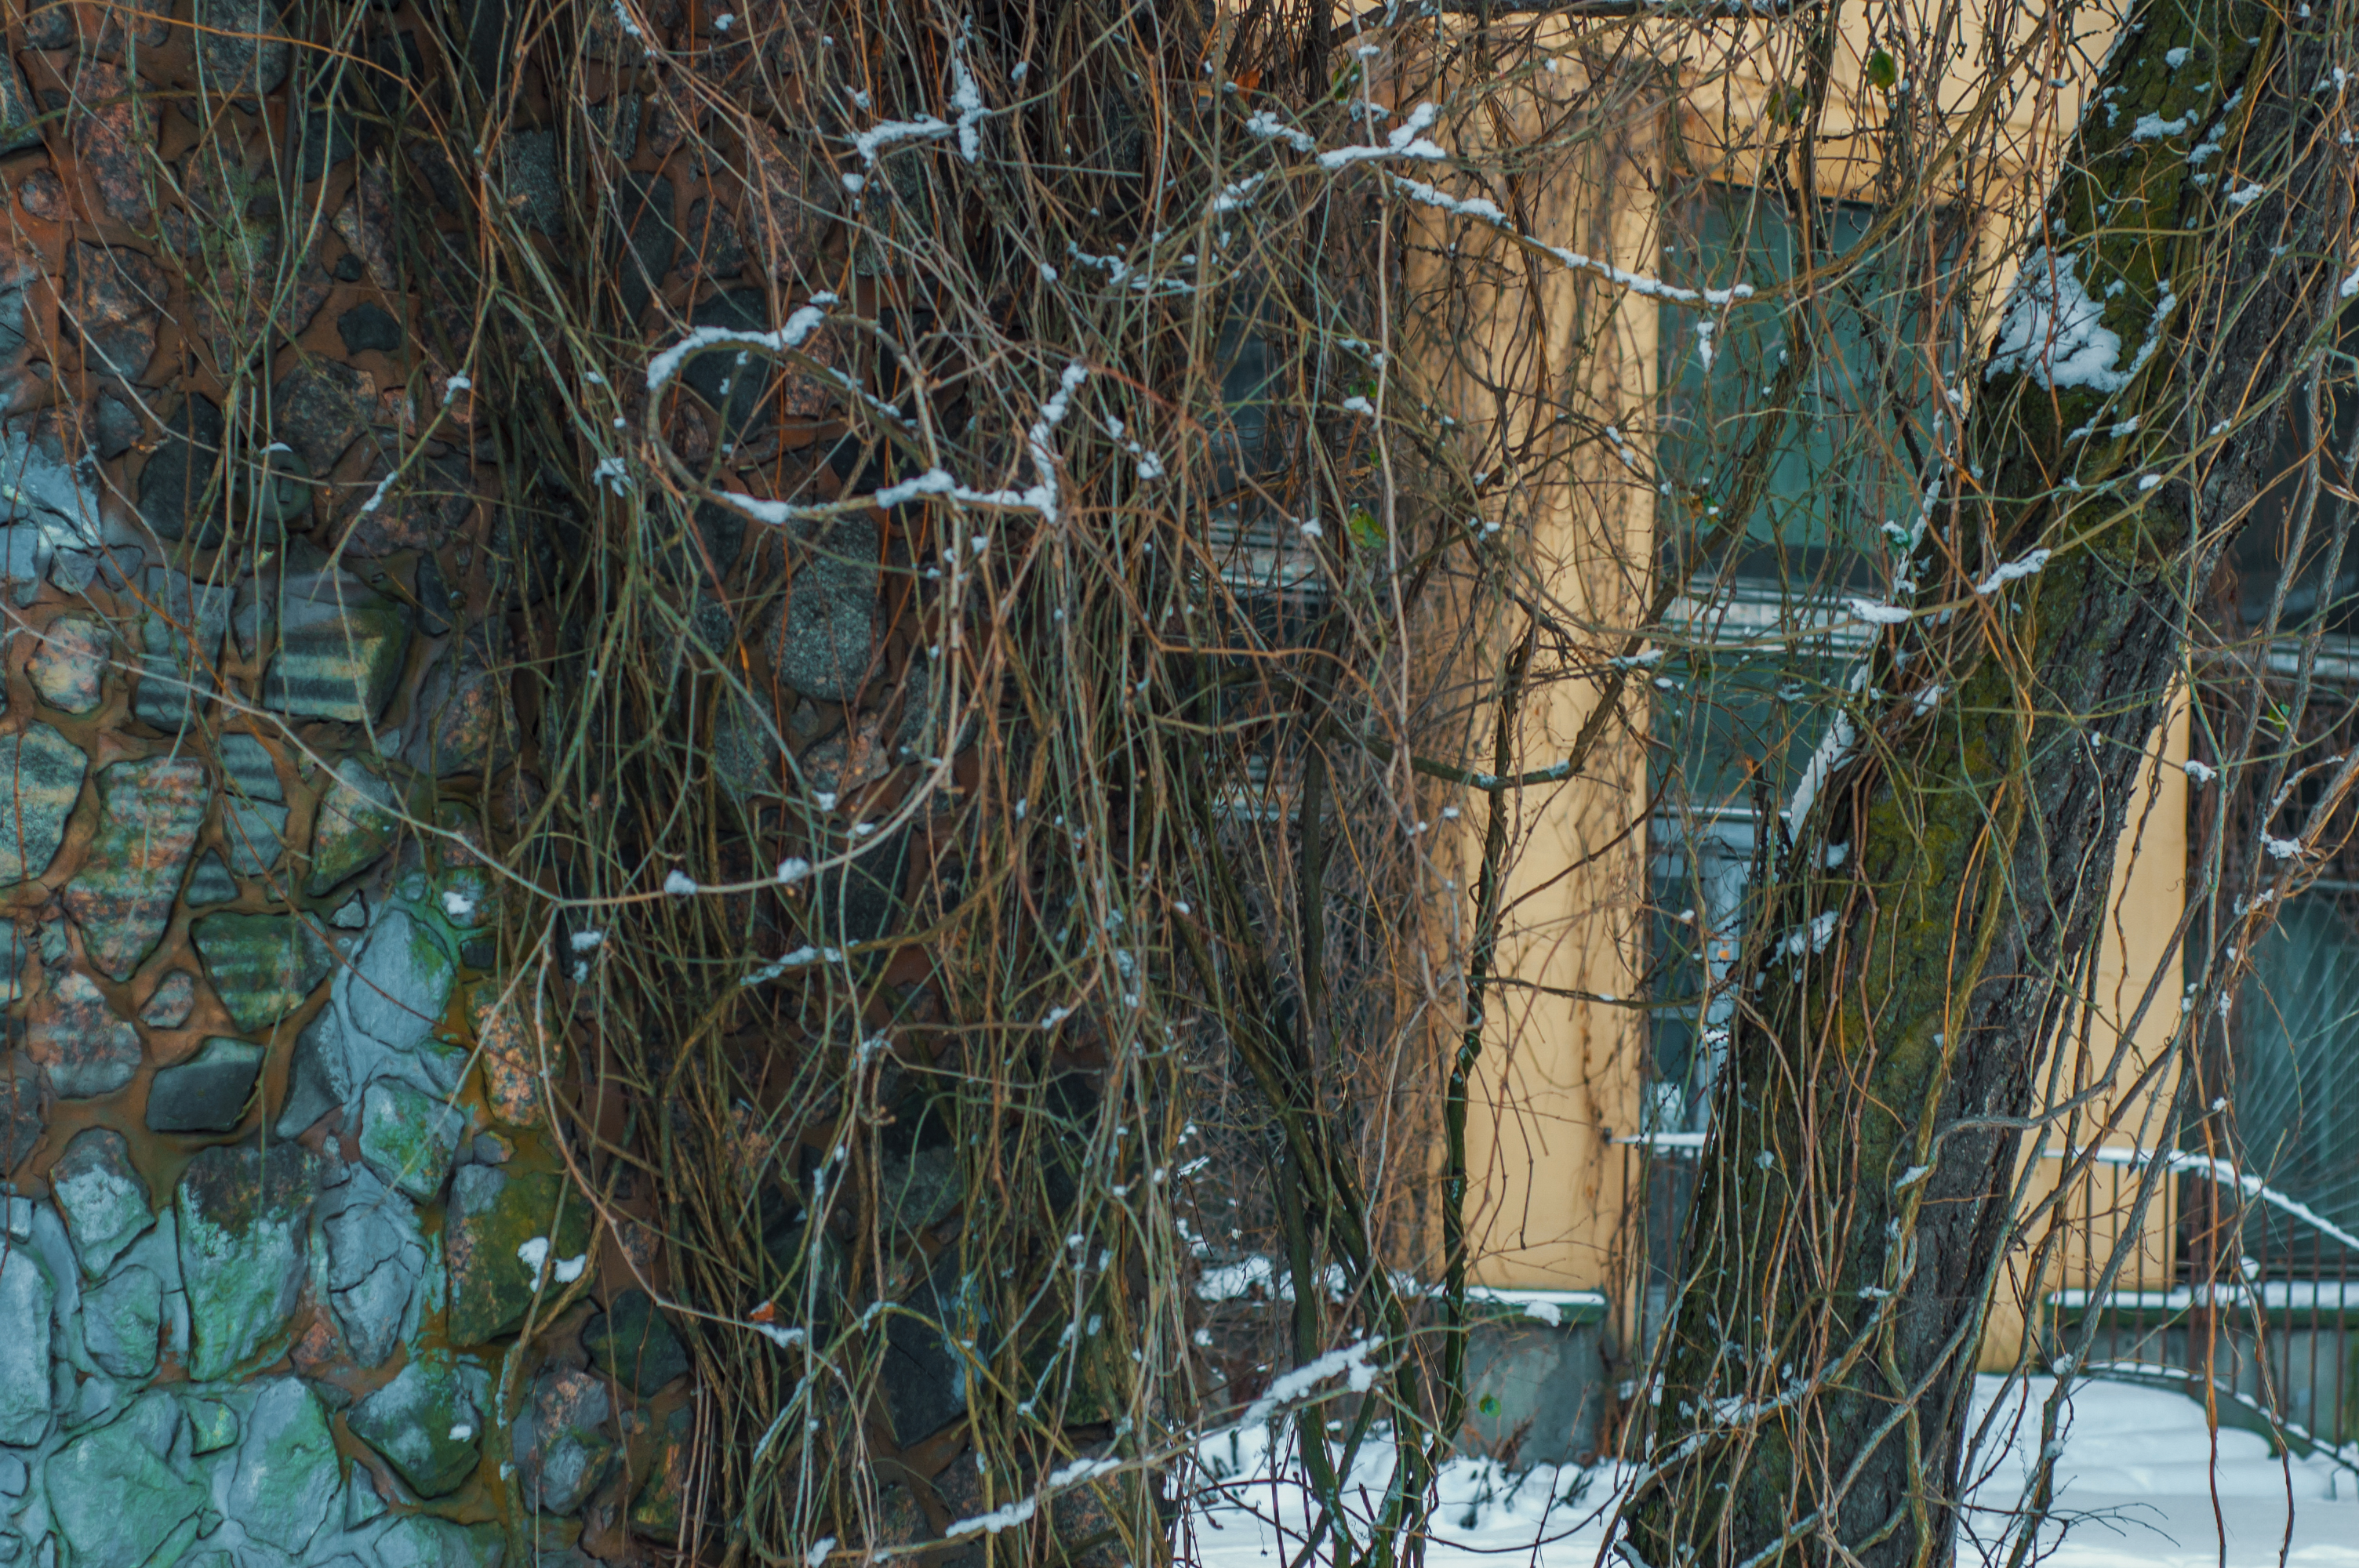
images, plant, water, twig, wood, trunk, tree, freezing, snow, forest, frost, natural landscape, grass, wildlife, winter, woodland, wire, Northern hardwood forest, electric blue, plant stem, birch family, reflection, chain link fencing, old growth forest